Hôtel de Besenval

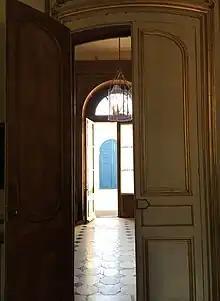
A view that has not changed since 1704: Enfilade from the "Salon des perroquets" via the "vestibule" to the entrance gate of the Hôtel de Besenval. It was Louis-Guy de Guérapin de Vauréal who enlarged the "vestibule" to its current size.

Although Jacques-François Blondel was not overly enthusiastic, he nevertheless found words of praise for the work of Pierre-Alexis Delamair in his 1752 publication on French architecture. In his widely acclaimed standard work "Architecture Françoise (French Architecture)," Blondel points out that at the "Hôtel Chanac de Pompadour" the kitchen is no longer housed in the "corps de logis" but in a side wing to the left (west wing). An architectural arrangement that Blondel describes as an innovation. This architectural innovation had two pleasant side effects: On the one hand, it kept the kitchen odors away from the state rooms and, on the other hand, it reduced the risk of fire in the "corps de logis". In addition to the kitchen, Delamair also combined the other utility rooms in the west wing, such as the servant's quarters. Furthermore, Blondel praises the generally clever room layout of the house, especially of the "corps de logis", which he says can be traced back to the cleverly arranged enfilades. By this he means, on the one hand, the enfilade that connects the main entrance, the "vestibule" and the "Sallon servant de Salle à manger" and ultimately leads to the garden (south to north) and, on the other hand, the enfilade that connects the three state rooms, the "Sallon servant de Salle à manger," the "Chambre de parade," now called "Salon de la tapisserie," and the "Grand cabinet," which was converted into a dining room in 1782, (west to east). The two enfilades intersect in the "Sallon servant de Salle à manger," which is now called "Salon des perroquets." Around the "basse-cour" (the small inner courtyard with the farm buildings) on the east side of the "cour d'honneur," Delamair grouped the stables, the tack room, the coach houses and the hen house.